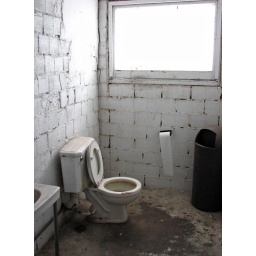
green mold in the toilet, but some kind soul had broken a hole in the window to provide fresh air